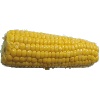
Label: Corn 1